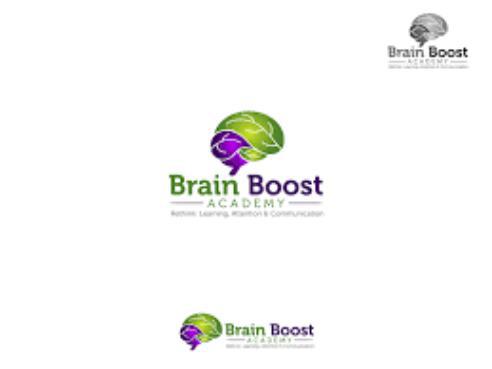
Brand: brine
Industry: Clothes